Edith Massey (actress)

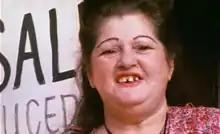
Massey in archive footage from Steve Yeager's 1998 documentary "Divine Trash"

Edith Massey (born Edith Y. Dornfeld; May 28, 1918 – October 24, 1984) was an American actress and singer. Massey was best known for her appearances in a series of movies by director John Waters. She was one of the Dreamlanders, Waters's stable of regular cast and crew members.